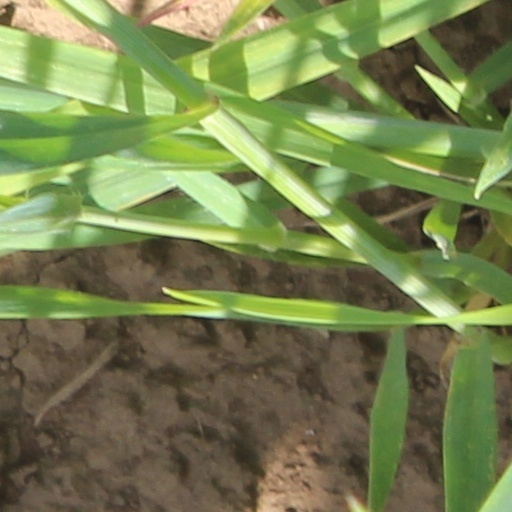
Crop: wheat